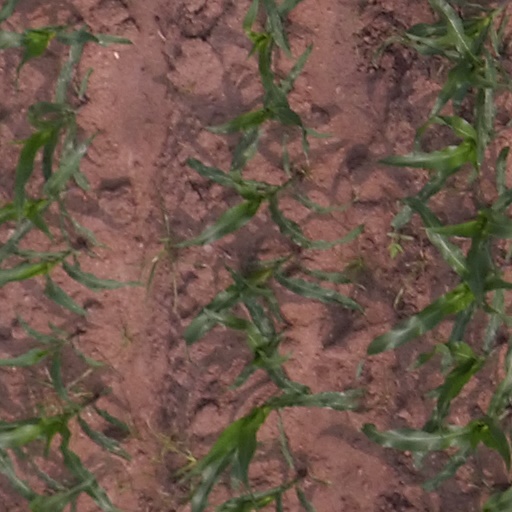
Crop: maize; corn